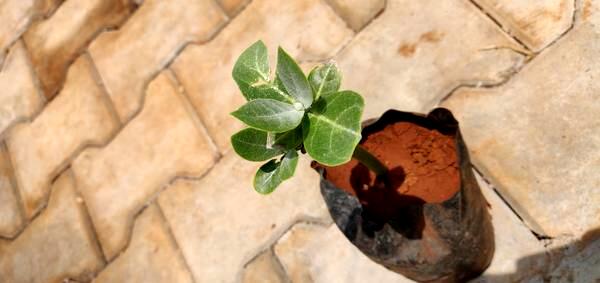
Plant: Ekka